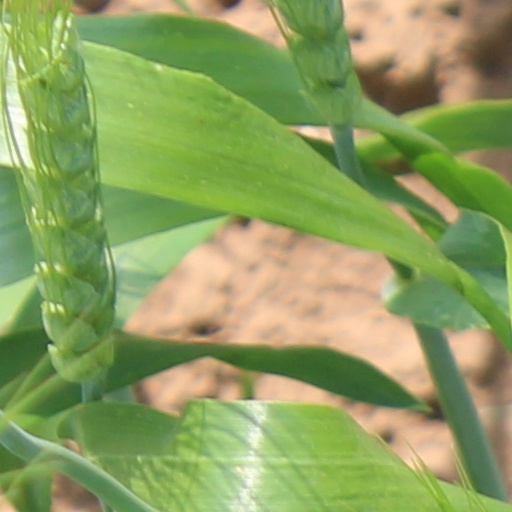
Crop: wheat